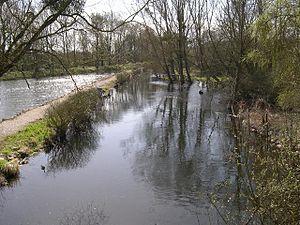
La Conie - Photo prise sur la commune de Nottonvile entre La Cheniardière et Nottonville par Olivier Thauvin.
Liste des fleuves, rivières et autres cours d'eau qui parcourent en partie ou en totalité le département d'Eure-et-Loir. Ce département a la particularité d'être sur deux agences de l'eau : Seine-Normandie et Loire-Bretagne.
Cet article recense les sites Natura 2000 d'Eure-et-Loir, en France.
La Conie est une rivière française, affluent du Loir en rive gauche. Elle est de ce fait un sous-affluent de la Loire par la Sarthe et la Maine. Elle coule dans les départements du Loiret et d'Eure-et-Loir en région Centre-Val de Loire. C'est une rivière beauceronne.
Nottonville est une commune française située dans le département d'Eure-et-Loir en région Centre-Val de Loire.